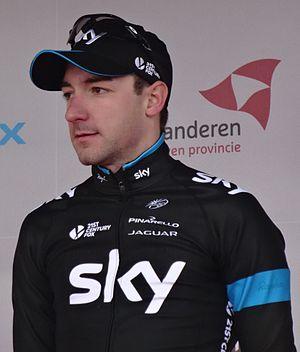
Reportage réalisé le dimanche 1er mars à l'occasion du départ et de l'arrivée de Kuurne-Bruxelles-Kuurne 2015 à Kuurne, Belgique.
La saison 2015 de l'équipe cycliste Sky est la sixième de cette équipe.